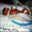
Label: baby